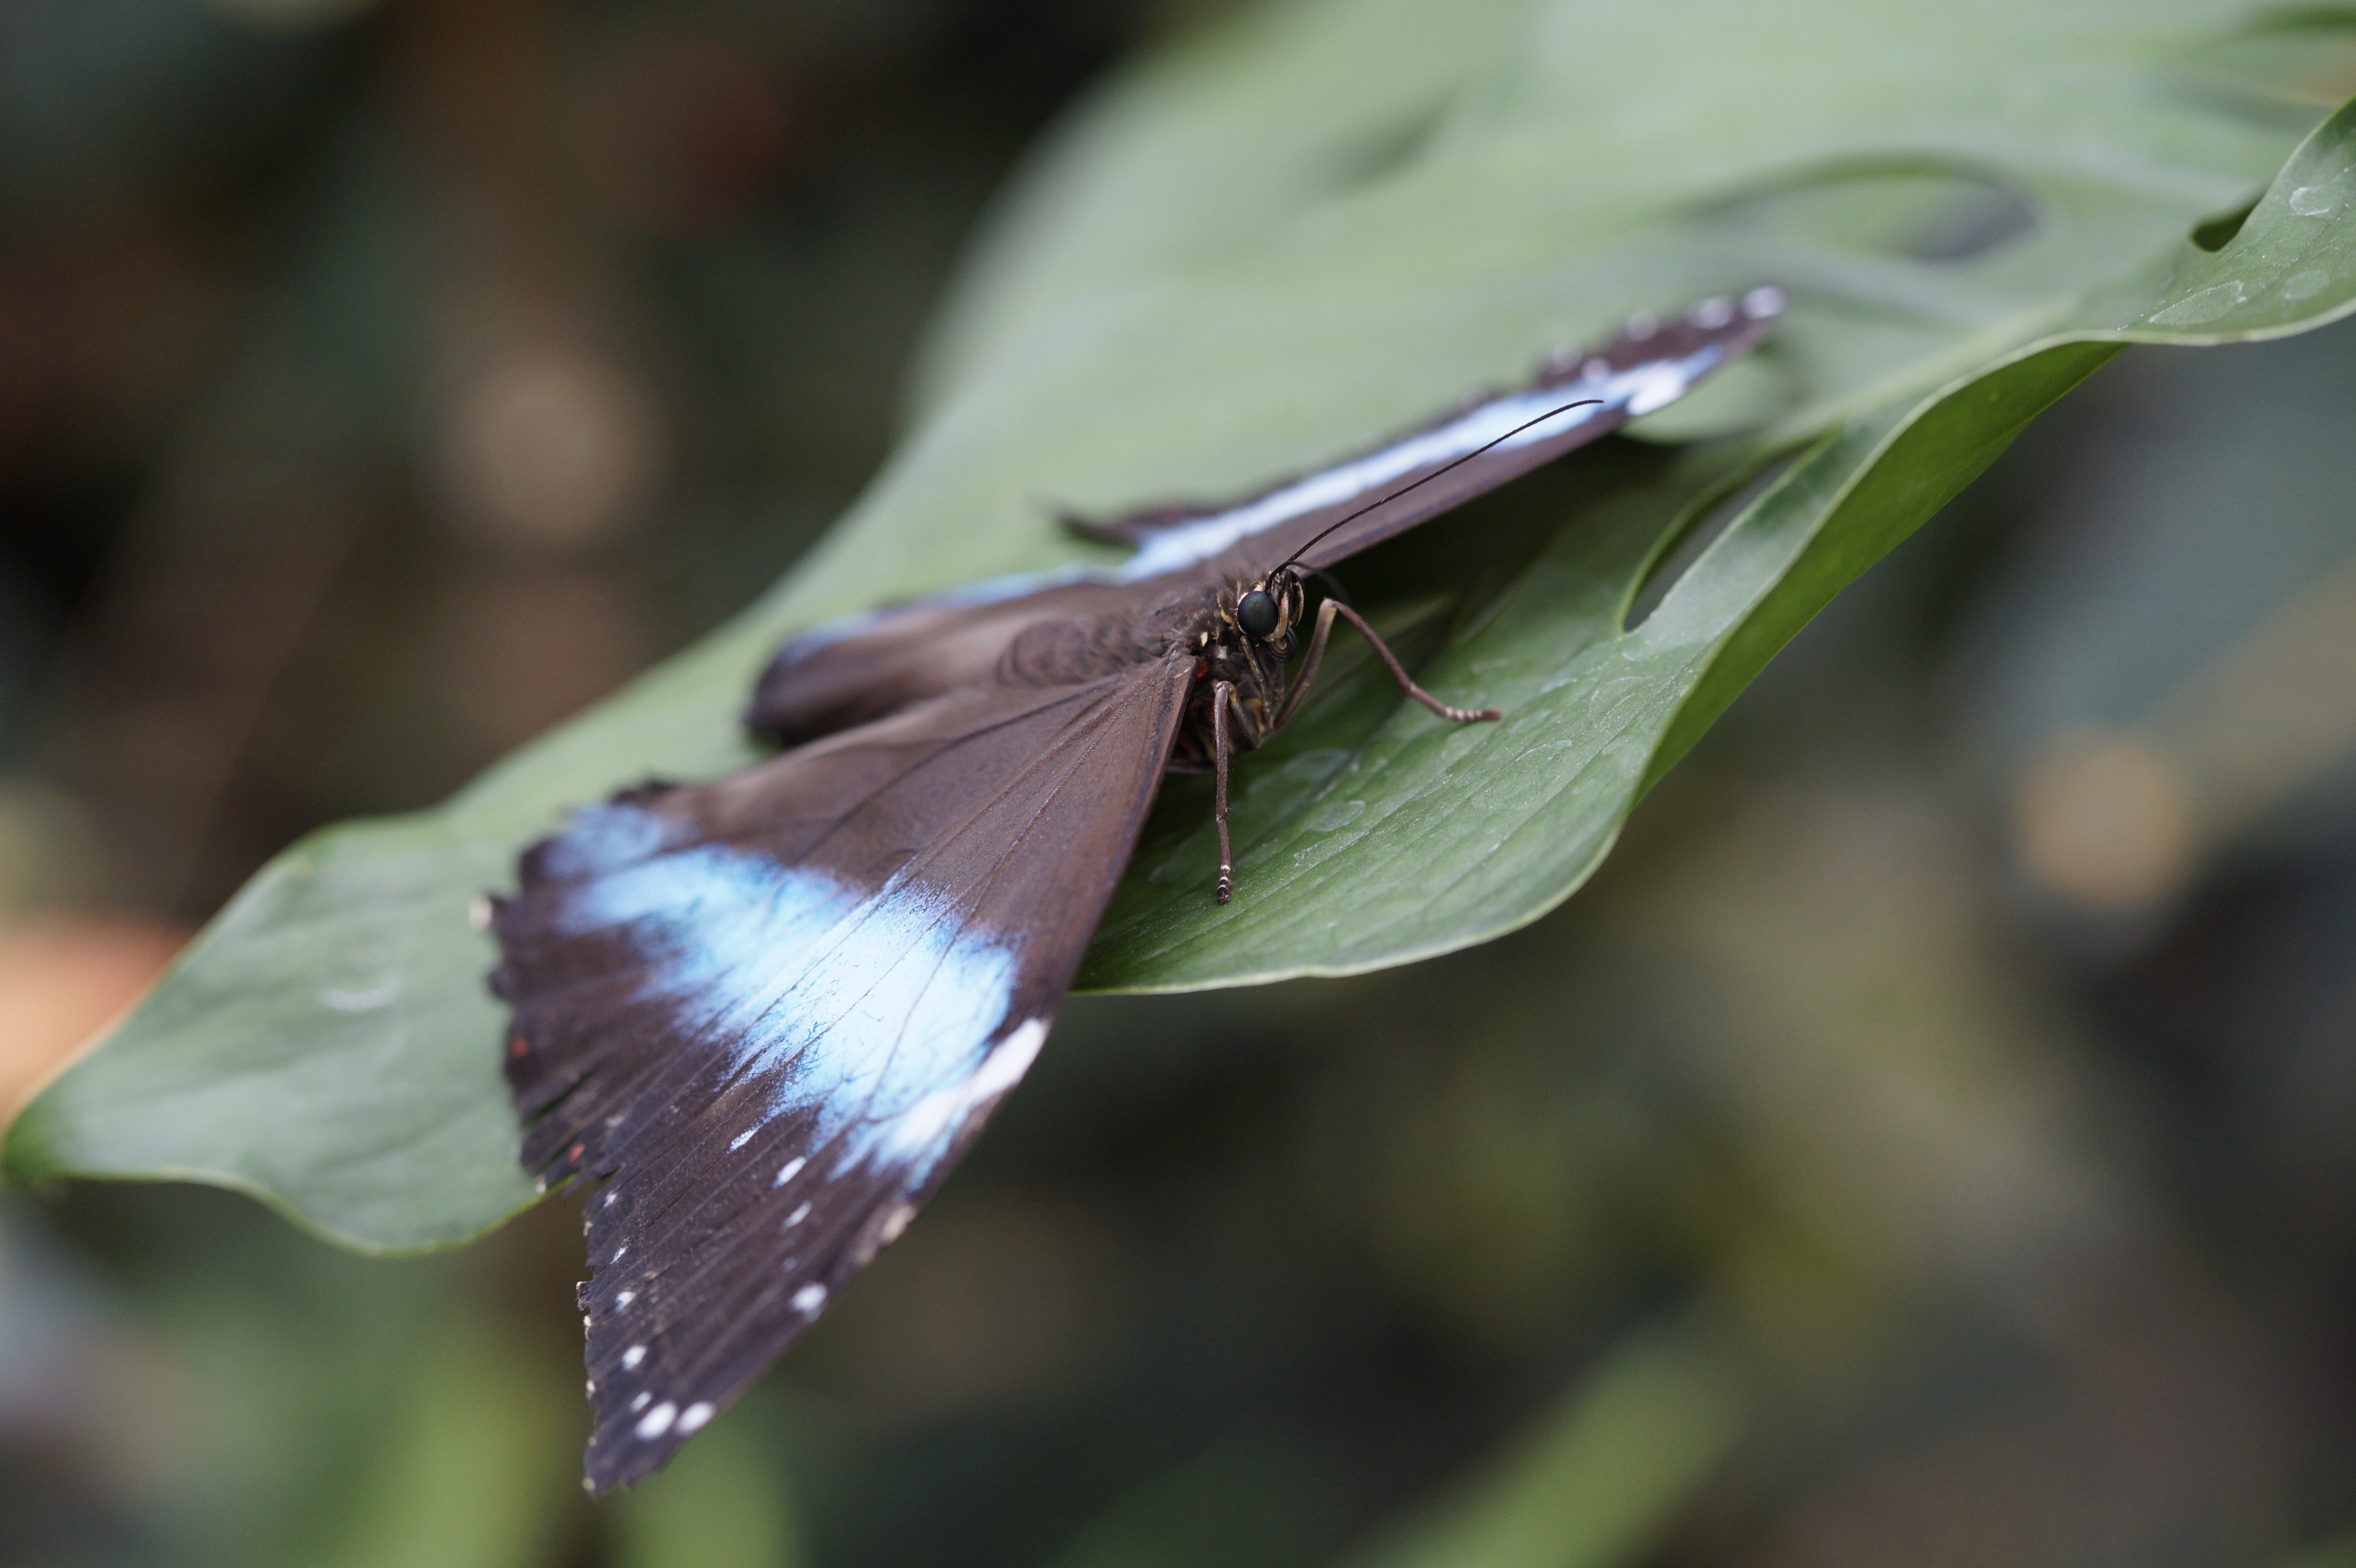
nature, wing, photography, leaf, flower, petal, orange, green, tropical, insect, moth, butterfly, flora, fauna, invertebrate, close up, exotic, damselfly, spread, nectar, pieridae, macro photography, arthropod, pollinator, tropical house, butterfly house, plant stem, moths and butterflies, lycaenid